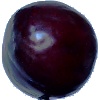
Label: Plum 2